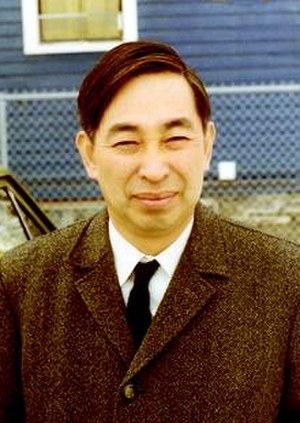
Kiyoshi Itō, né le 7 septembre 1915 à Hokusei-Chō dans la préfecture de Mie au Japon et mort le 10 novembre 2008 à Kyoto, est un mathématicien japonais.